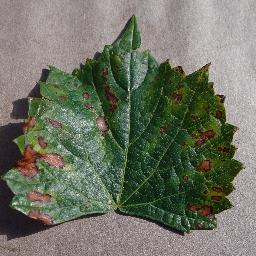
Label: Grape___Esca_(Black_Measles)